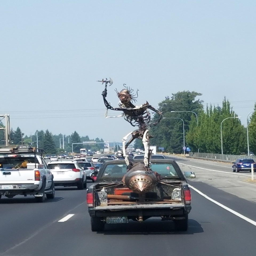
this is what i was stuck behind in traffic today .